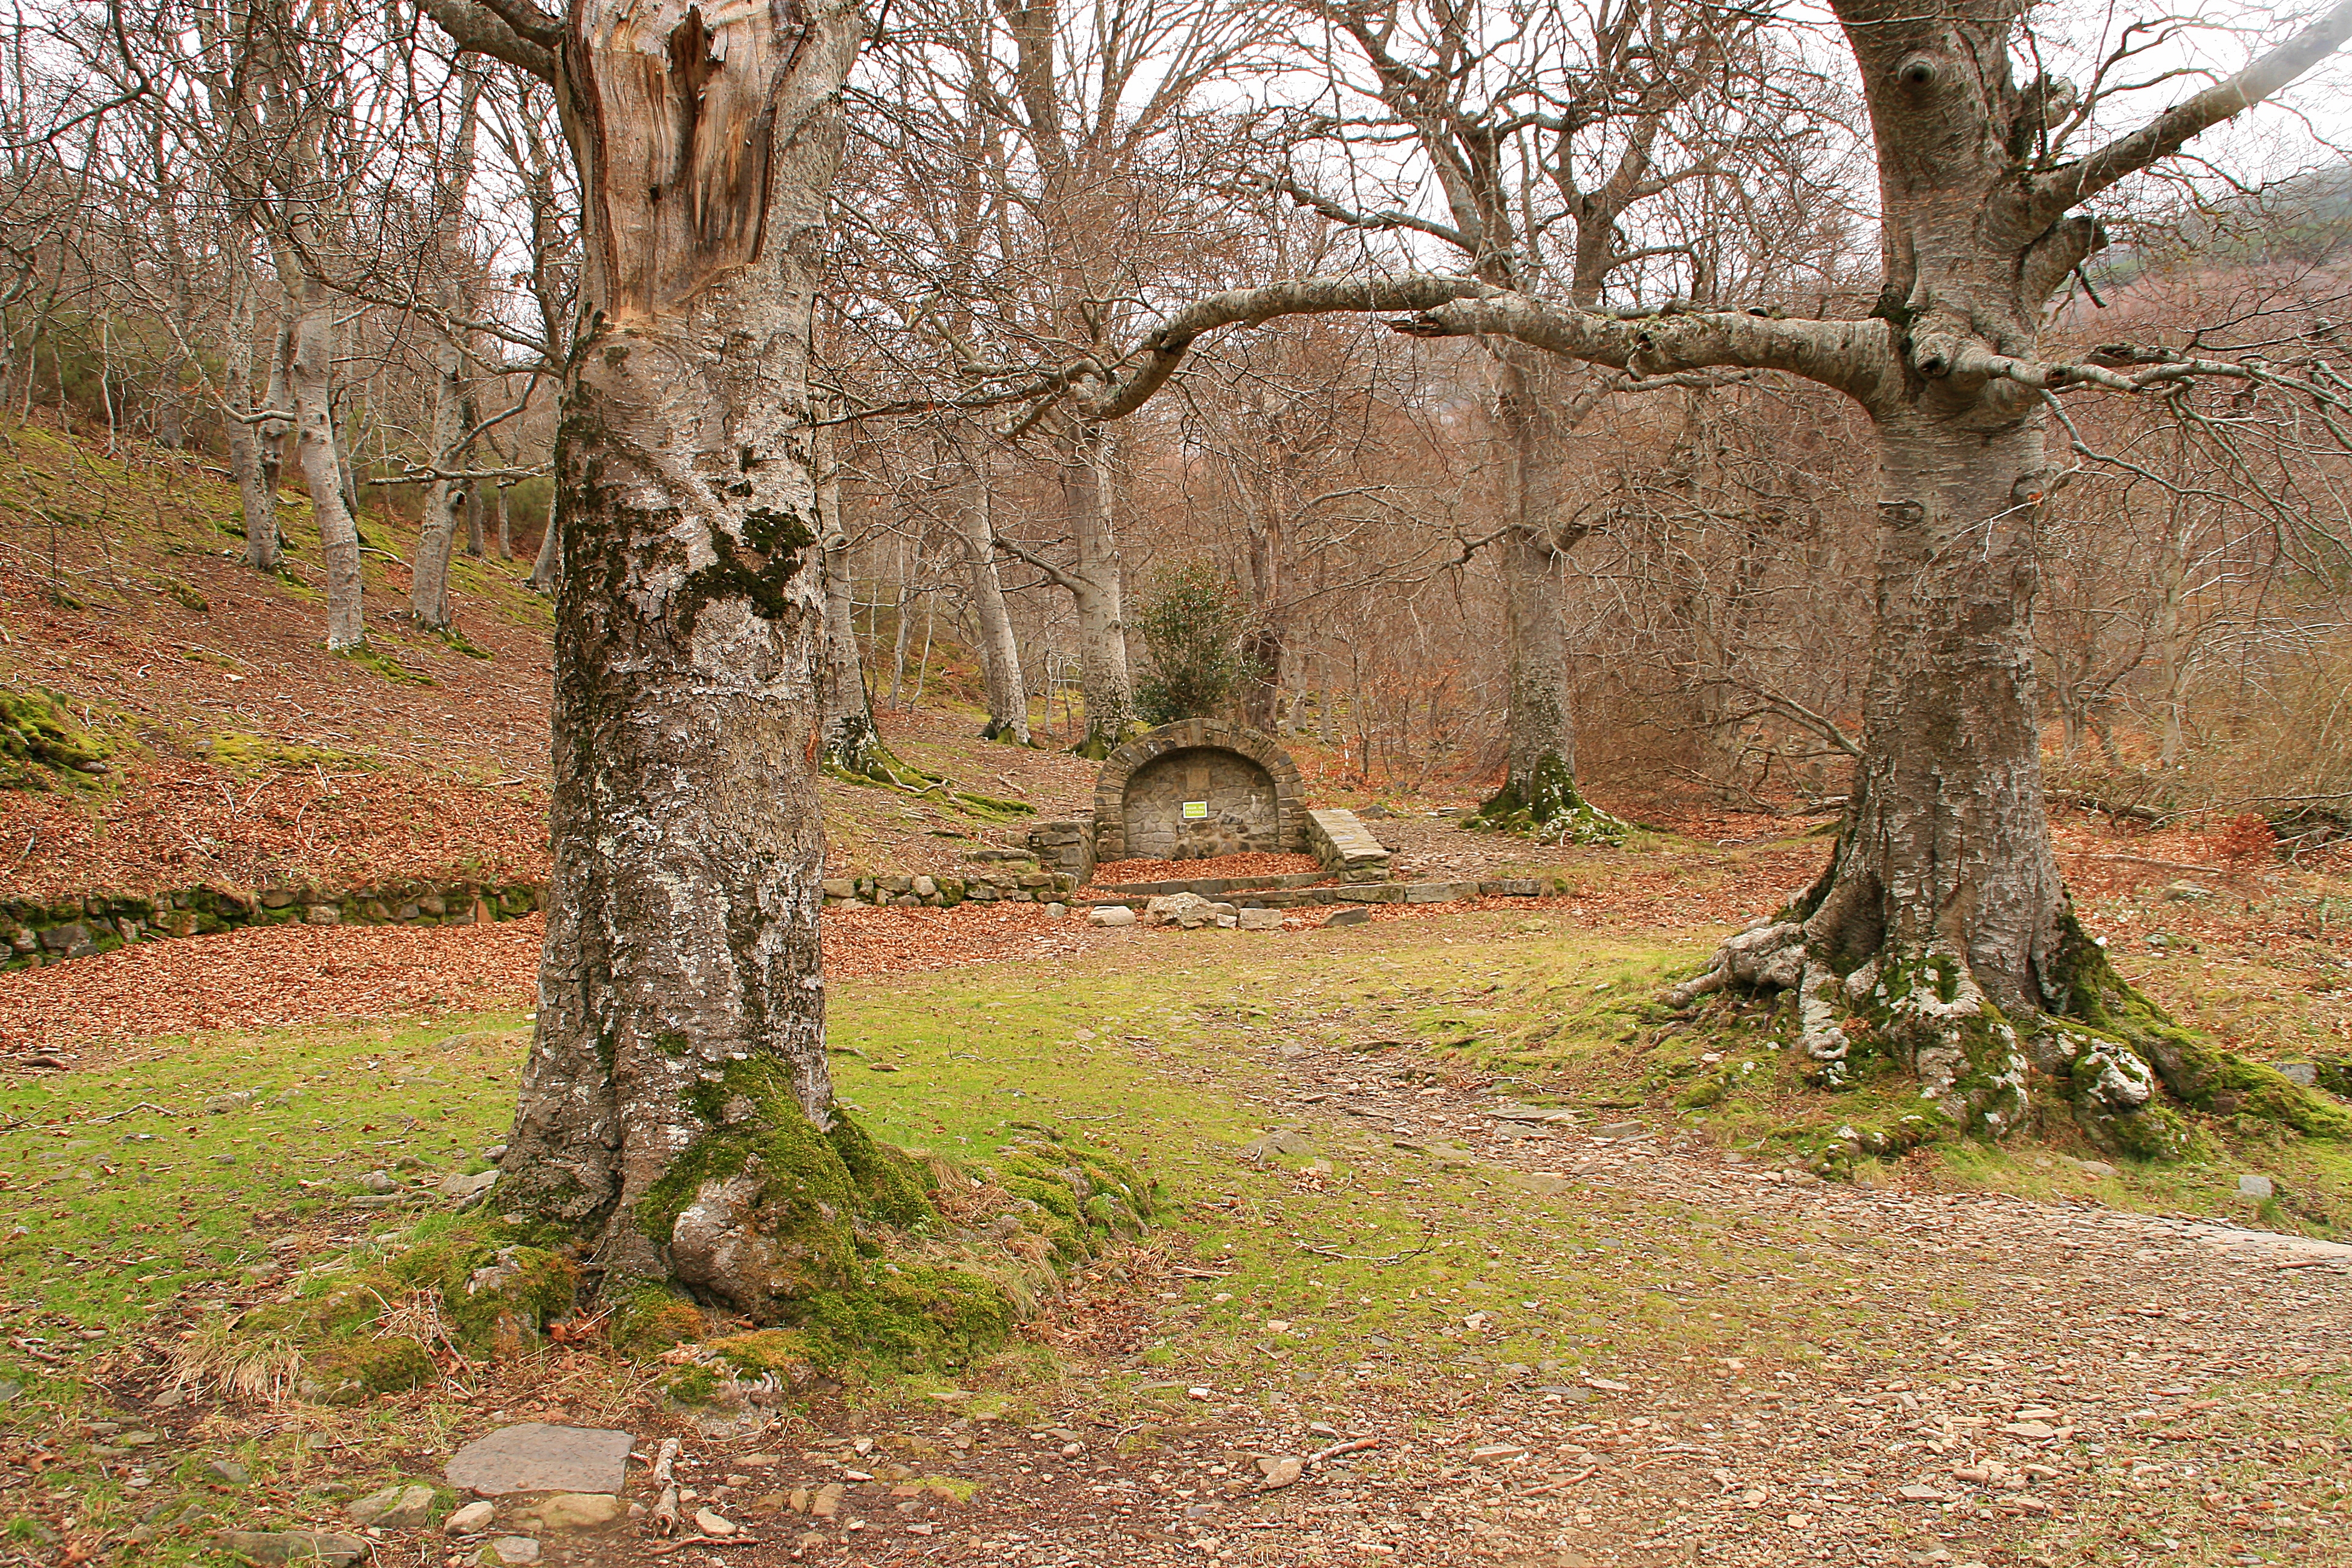
tree, forest, plant, leaf, flower, trunk, autumn, spain, deciduous, agua, aragon, fuente, paisaje, tarazona, hayedo, hayedodelmoncayo, miguel, moncayo, elmoncayo, magarcia, zaragoza, hayas, woodland, espana, otono, oto oenelmoncayo, woody plant, land plant